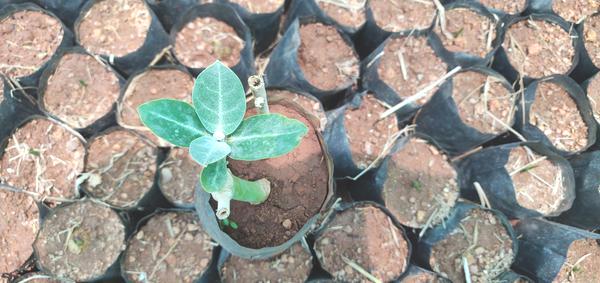
Plant: Ekka